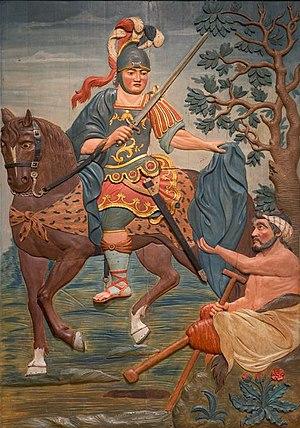
Saint Martin partageant son manteau avec un pauvre. Peinture (1791) attribuée à François Guernon, dit Belleville, né à Paris et vécut au Québec. Musée national des beaux-arts du Québec.
La magnanimité est ce qui pousse à agir de façon désintéressée et avec pleine conscience de ses possibilités, à réaliser ou incarner un idéal. Elle est aussi vertu de clémence, générosité et indulgence envers l'ennemi vaincu, le faible. C'est une vertu exprimée donc principalement en deux sens. Dans le premier, elle a pour synonymes la grandeur d'âme ou l'héroïsme, dans le deuxième, elle a pour équivalents l'empathie ou la pitié.